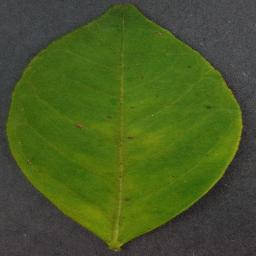
Label: Orange___Haunglongbing_(Citrus_greening)